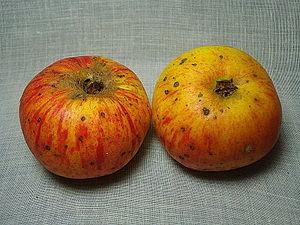
La pomme ""Jacques Lebel"", obtenue à Amiens, en 1825."
Les pommes de table sont un groupe de cultivars de pommes sélectionnées et produites pour être mangées crues, par opposition aux pommes à cuire et aux pommes à cidre.
Jacques Lebel est le nom d'un cultivar de pommier domestique.